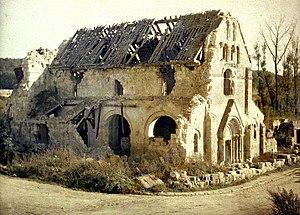
L' Église Saint-Éloi est une église catholique paroissiale située à Tracy-le-Val, en France. L'église a été classée très tôt au titre des monuments historiques par liste de 1840, et se trouve ainsi parmi les treize tout premiers monuments historiques du département de l'Oise. Elle est affiliée à la paroisse Notre-Dame-de-la-Résurrection de Carlepont.